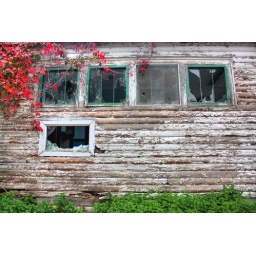
Five windows on the side of an abandoned house in Hutchinson, MN.